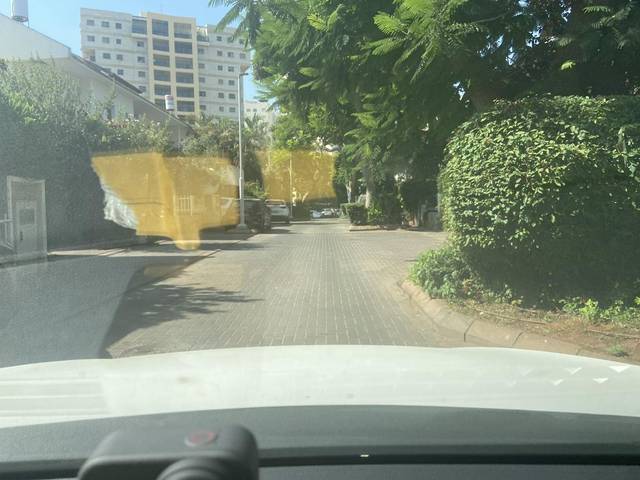
Region: Israel
Coordinates: 32.036, 34.879